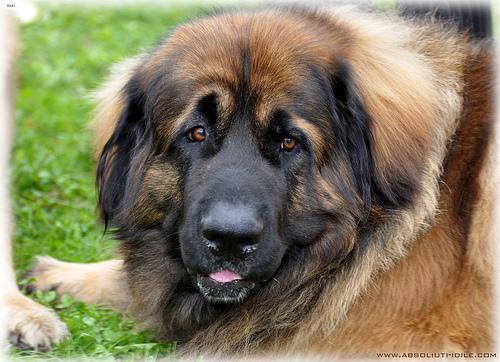
leonberger